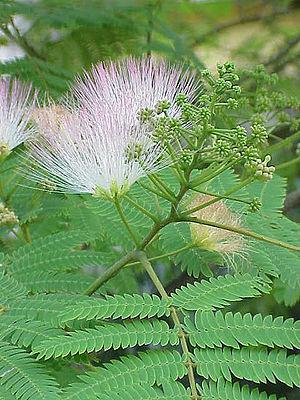
Le Parc national de Shivapuri Nagarjun est le neuvième parc national du Népal, réalisé en 2002.
L'Albizia, Arbre à soie, Acacia de Constantinople ou Mimosa de Constantinople, est un arbre à feuillage caduc de la famille des fabacées.